James K. Pollock

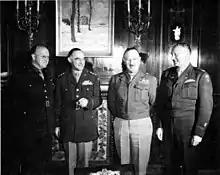
Pollock (left) with Clay, Muller, and Newman, 1945

He was born on May 25, 1898, in New Castle, Pennsylvania and attended the University of Michigan, where he earned his bachelor's and master's degrees, from 1916 to 1921. Between 1921 and 1925, Pollock completed a doctorate at Harvard University. Concurrently, Pollock taught at Geneva College and at Ohio State University. He began teaching at Michigan in 1925 as a lecturer, and was named full professor in 1934. Pollock was chair of the department of political science between 1947 and 1961, and held the Murfin professorship from 1948 to retirement in 1968.